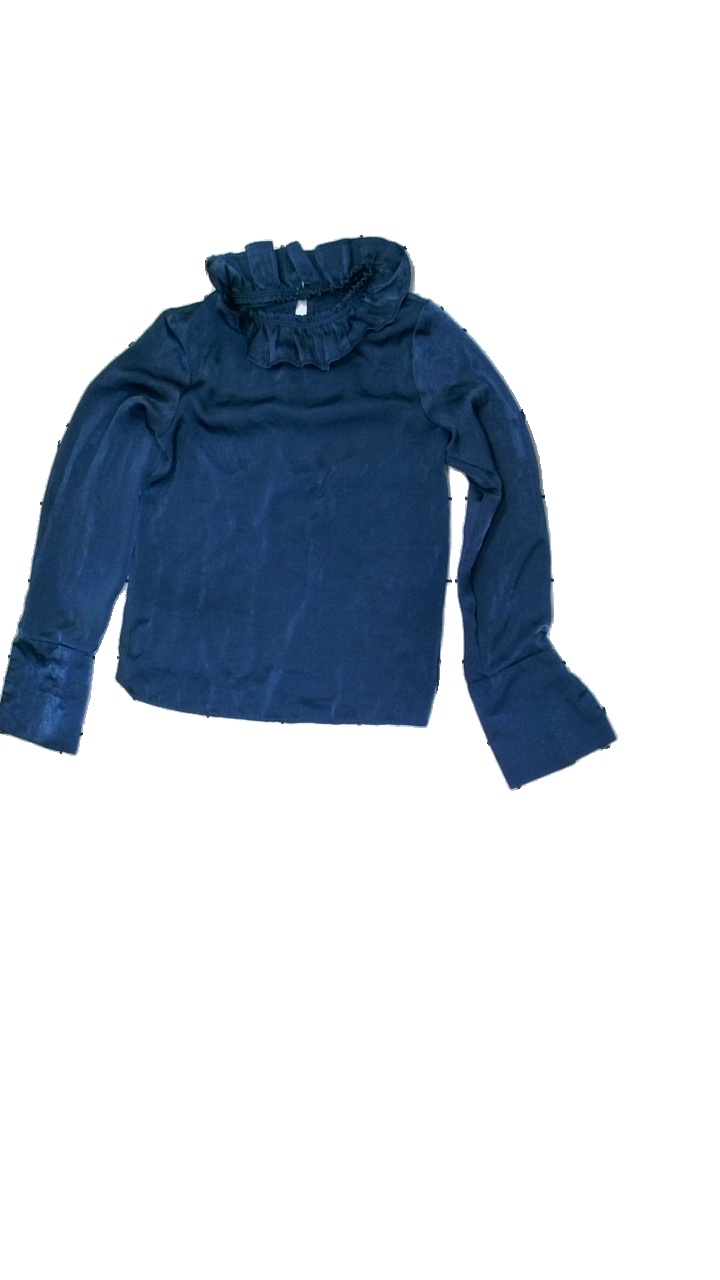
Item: Blouse (Ladies)
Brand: Zara
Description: pulled threads
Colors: Blue
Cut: Regular
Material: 76% Polyester 24% Cotton
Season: All
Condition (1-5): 2
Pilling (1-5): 5
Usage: Export
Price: <50